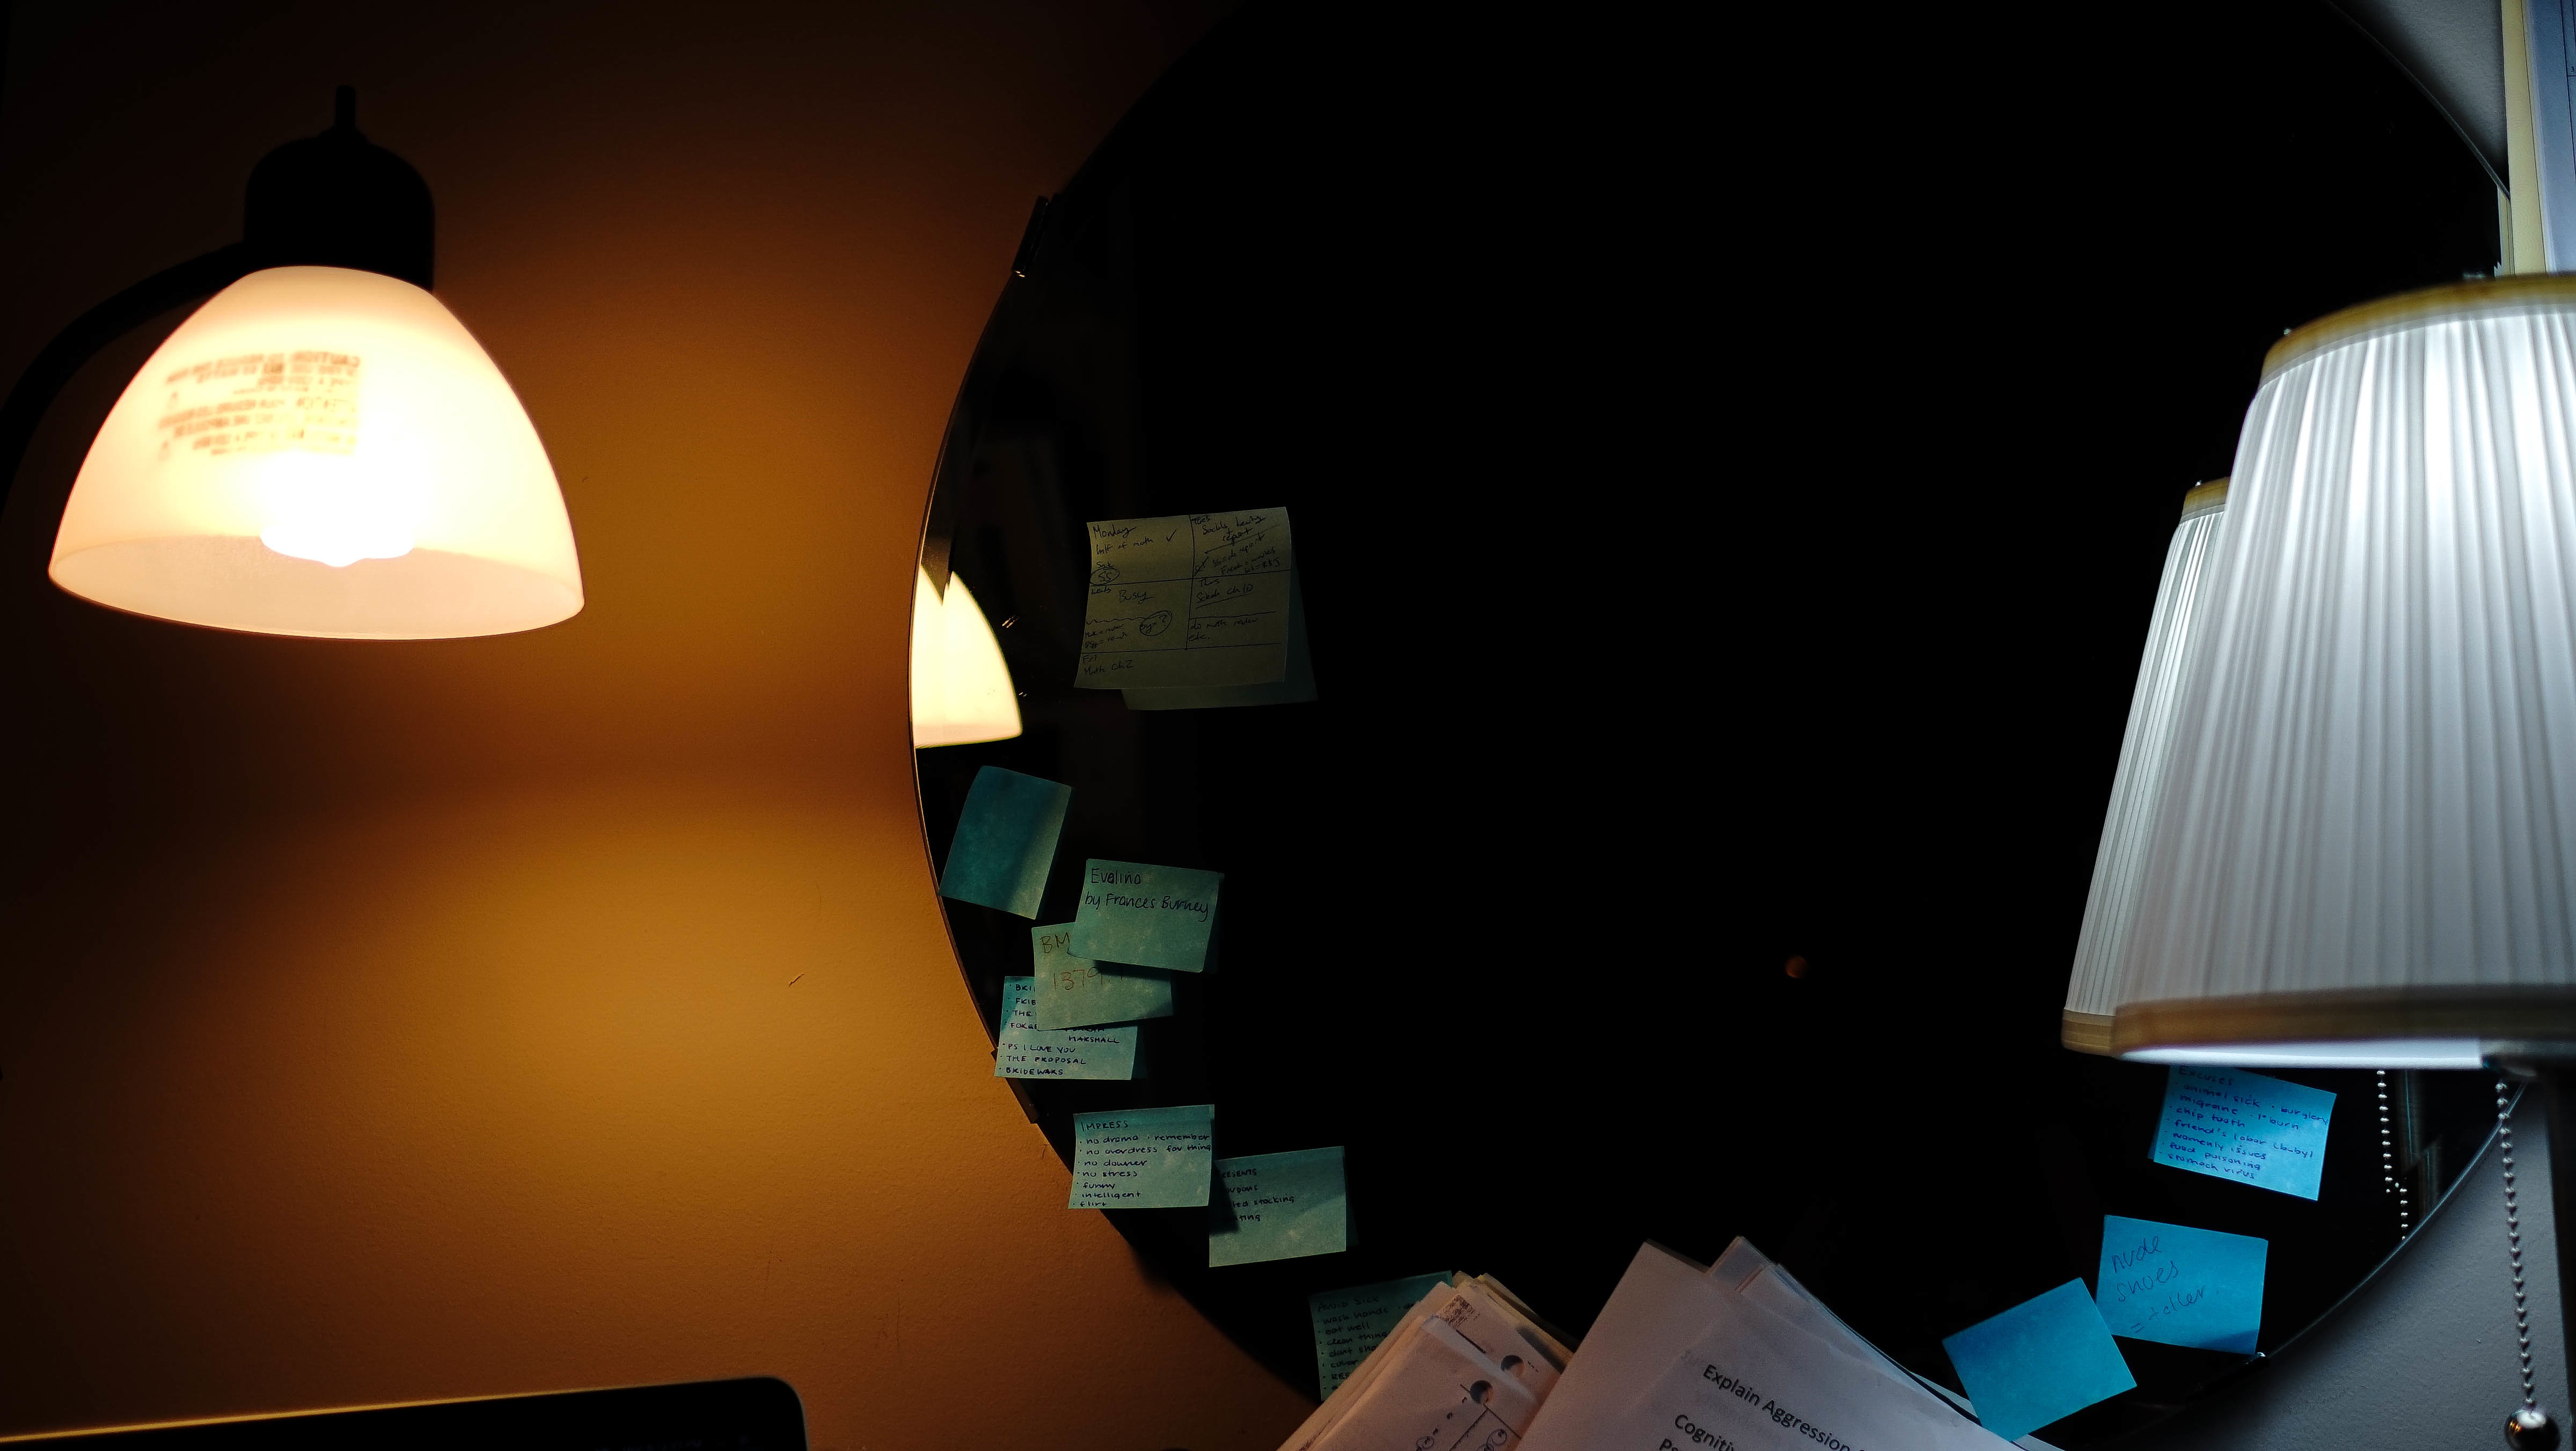
light, white, reflection, color, darkness, lighting, design, shape